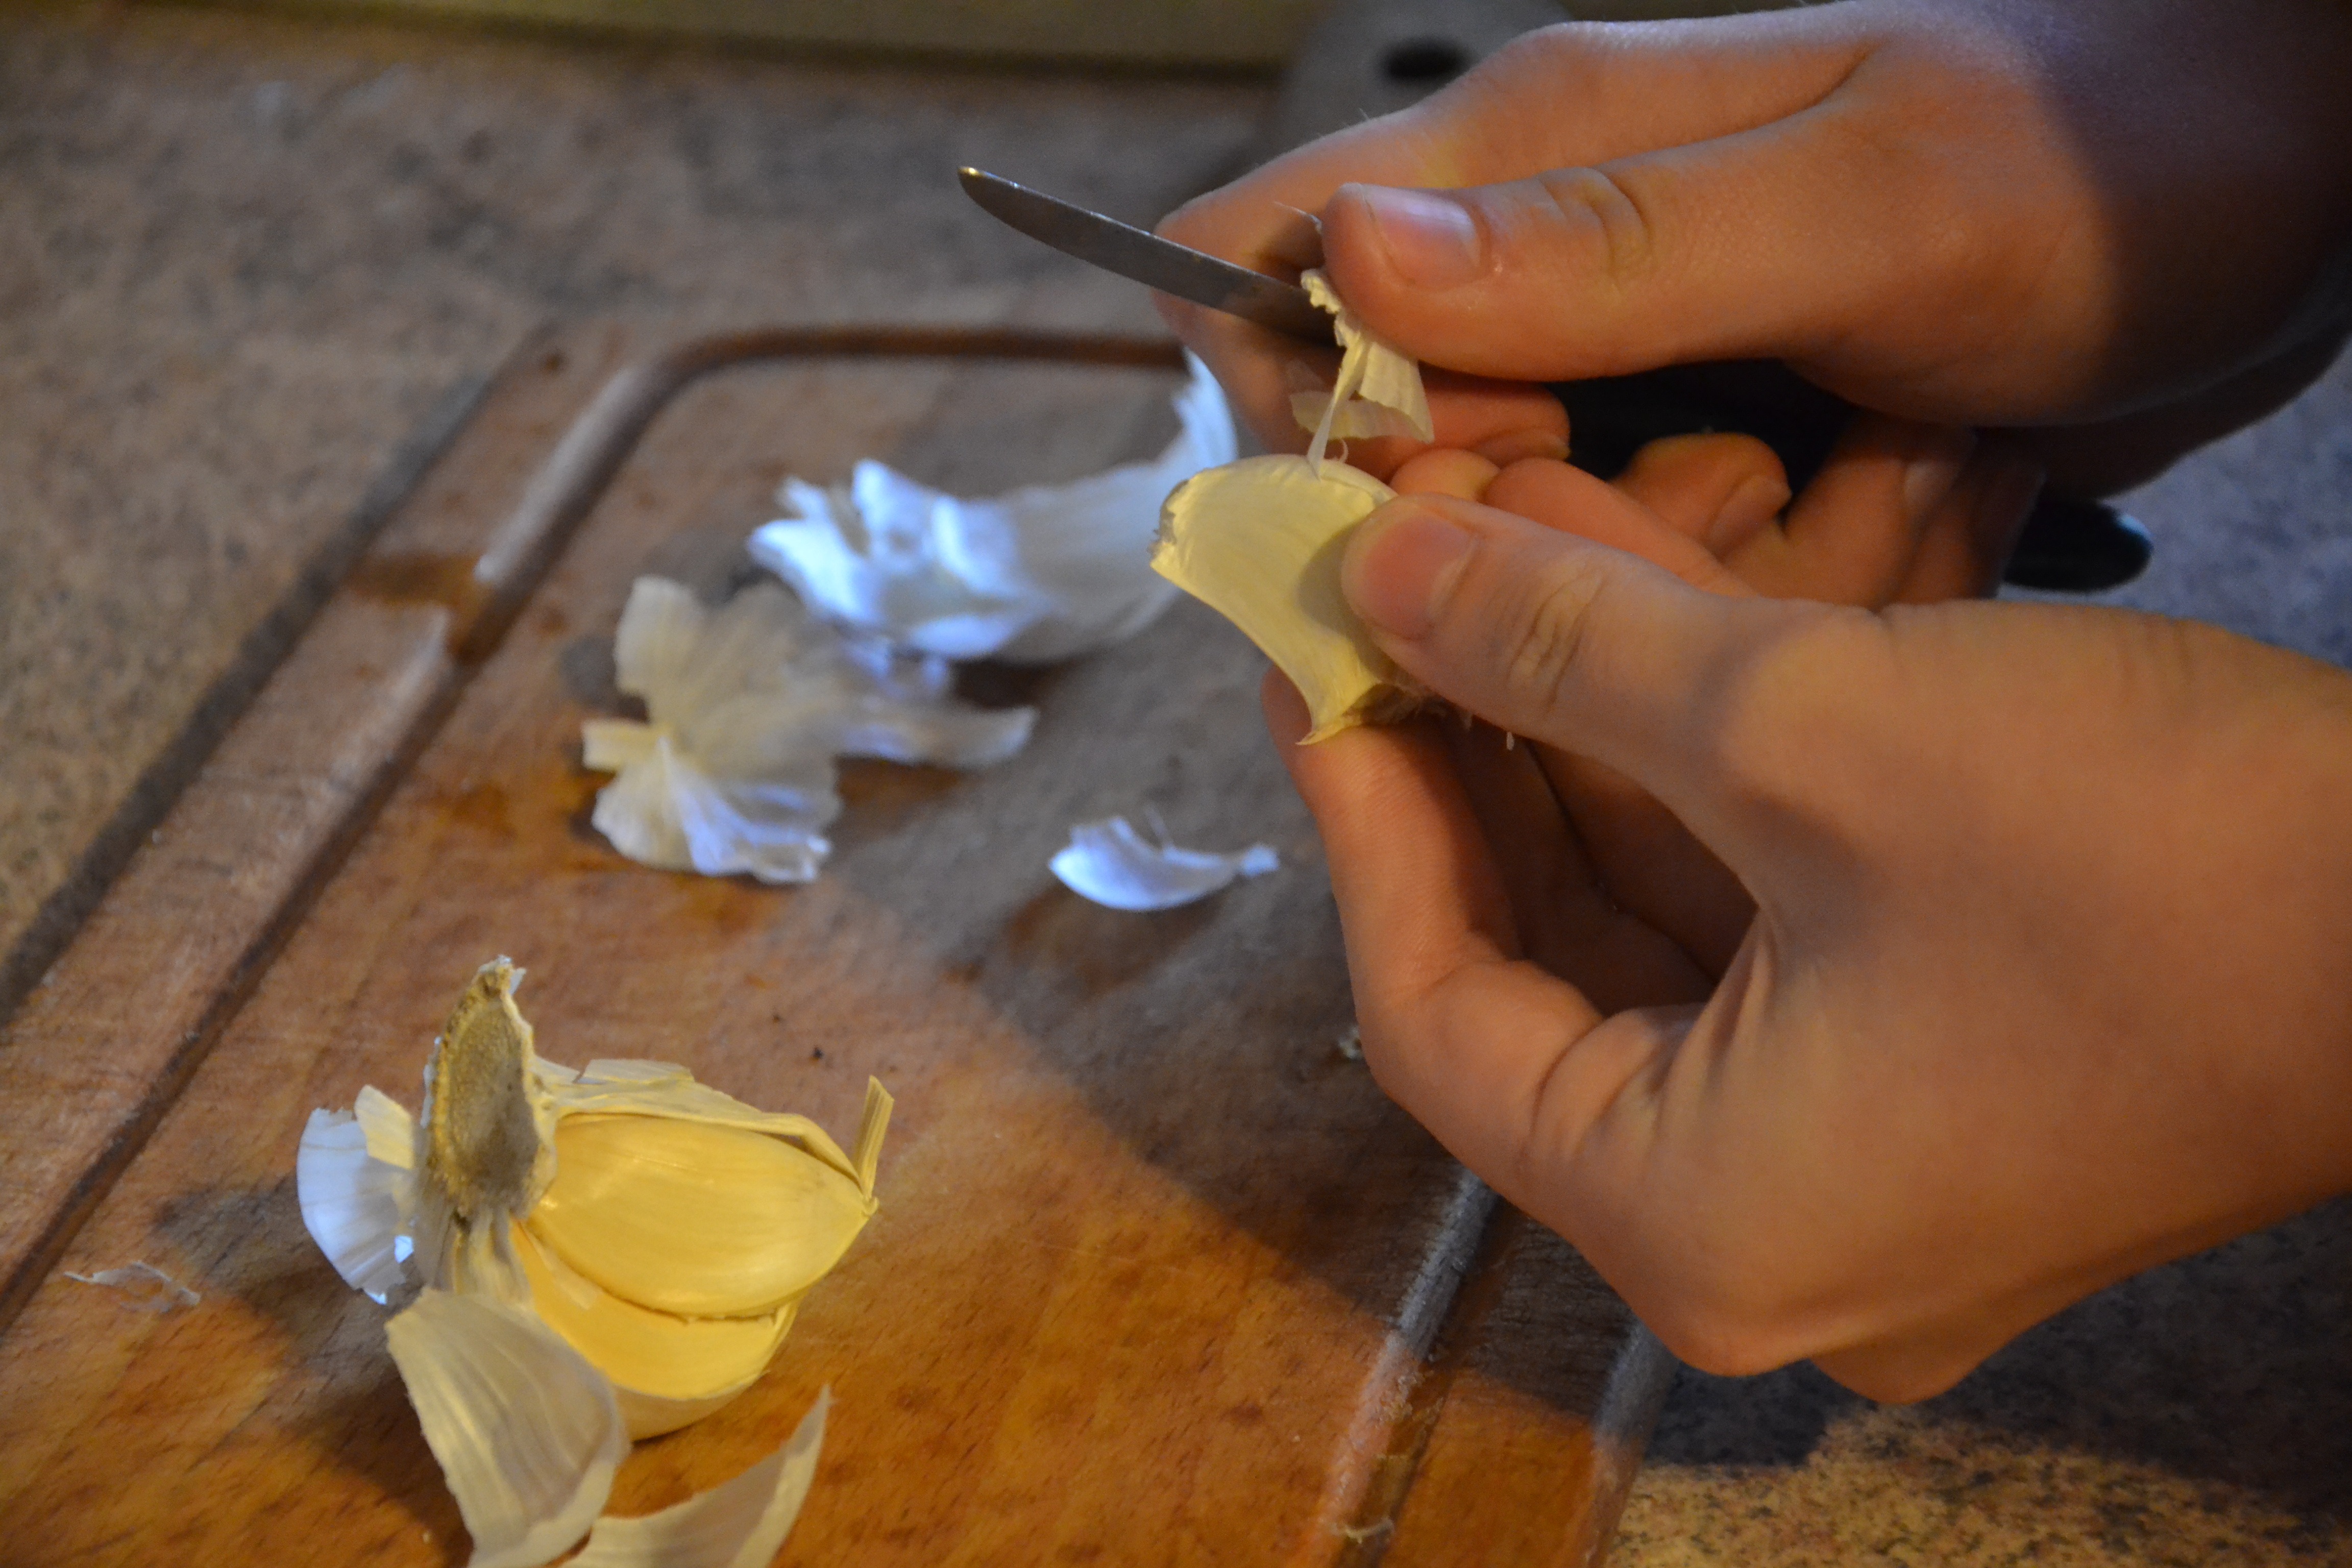
hand, plant, finger, food, garlic, kitchen, yellow, healthy, cook, art, peel, carving, aromatic hydrocarbons, the smell of, garlic g wkowaty, g wkowaty